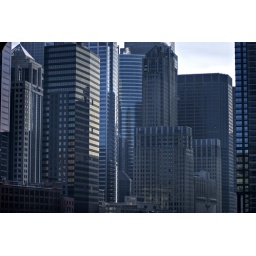
kenzie near canal st, chicago blue steel and glass 5-1 full bp